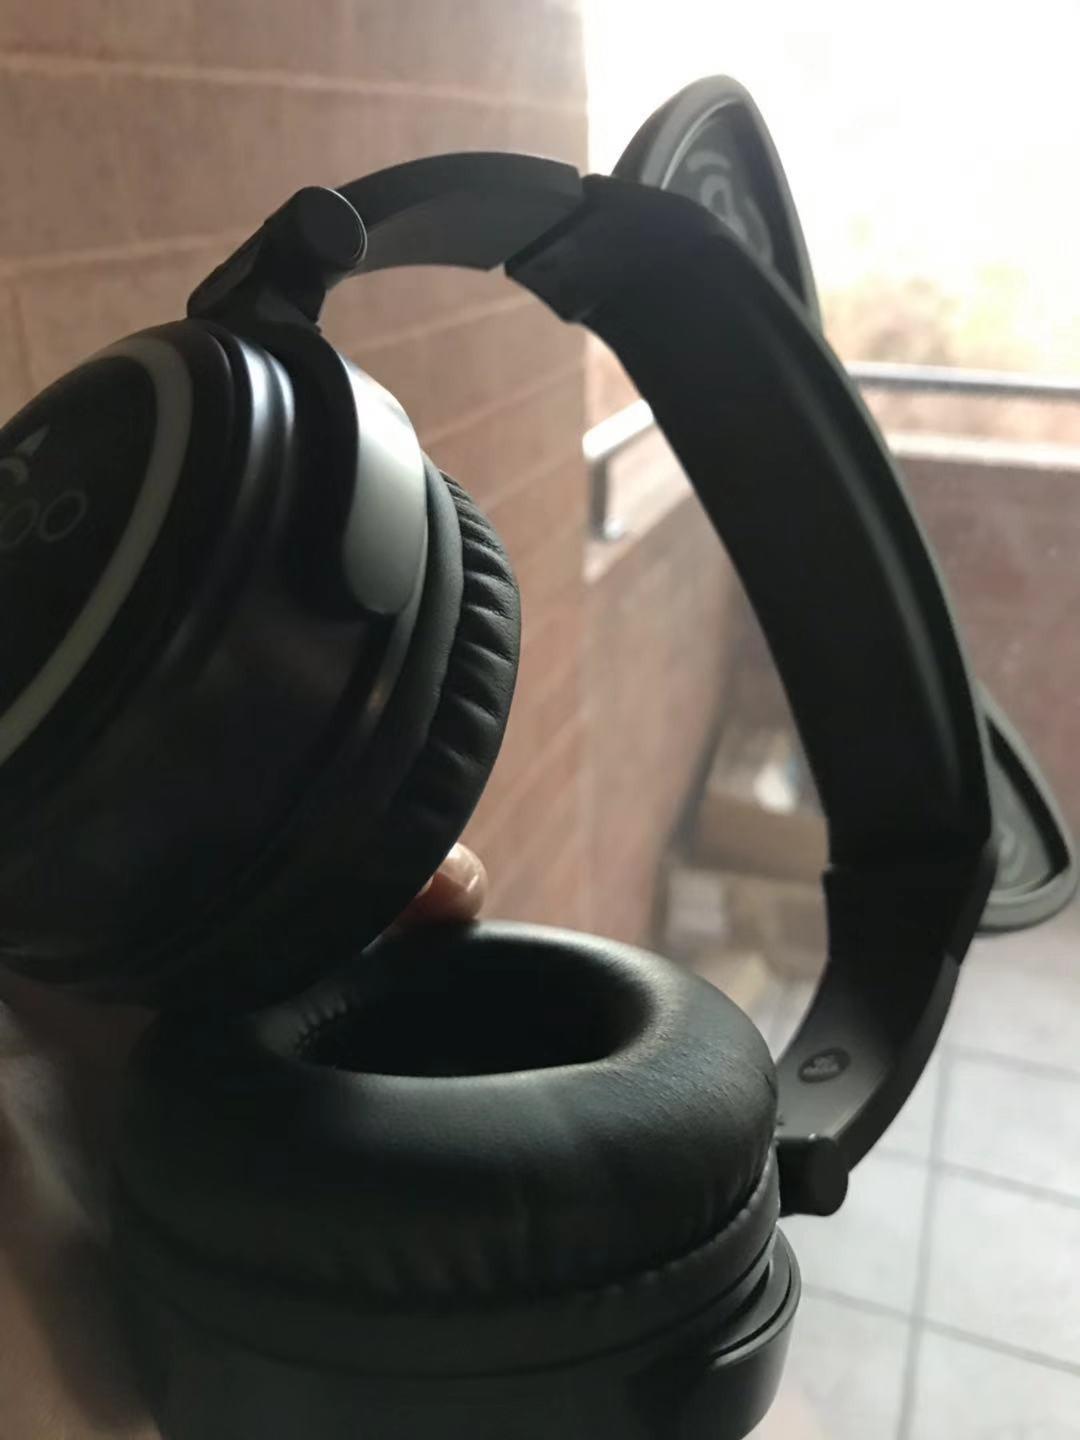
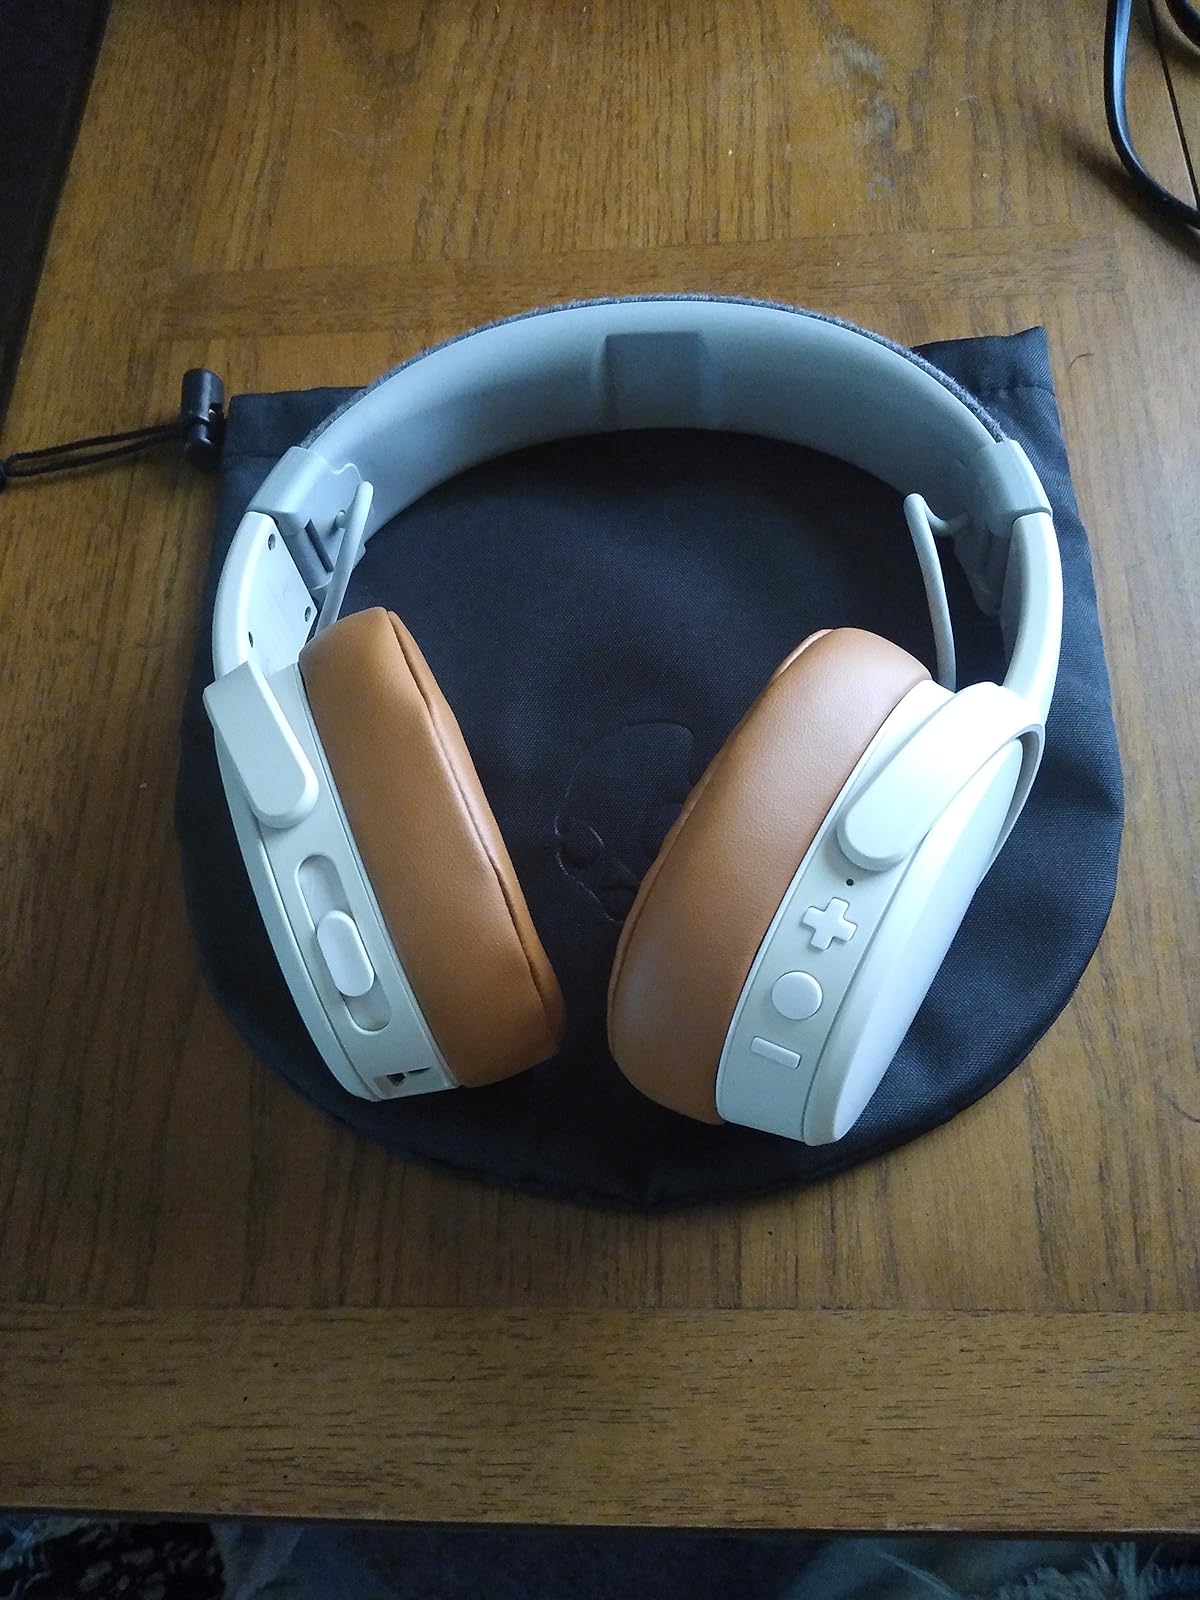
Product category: headphones
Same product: no